Mordvins

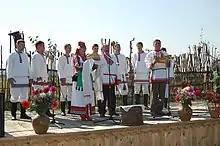
An Erzya ritual performance in Podlesnaya Tavla, Mordovia

Latham (1854) quoted a total population of 480,000. Mastyugina (1996) quotes 1.15 million. The 2002 Russian census reports 0.84 million.